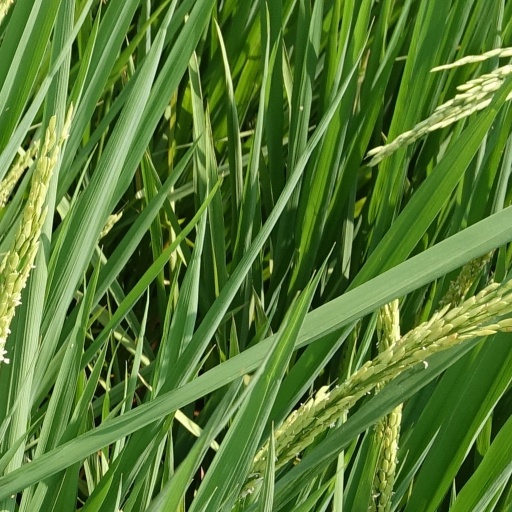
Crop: rice